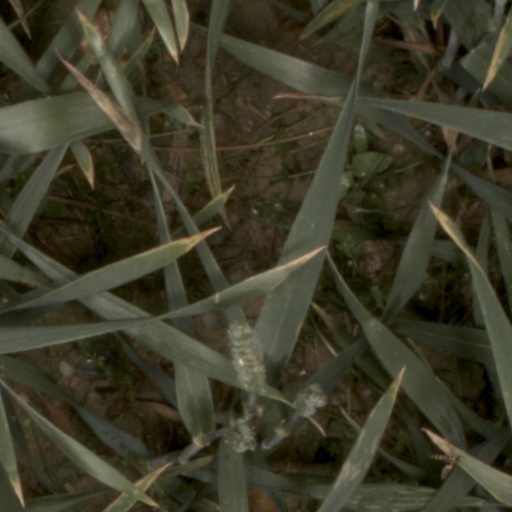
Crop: wheat